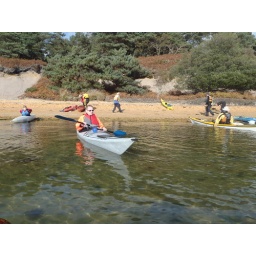
Getting underway in calm, clear water